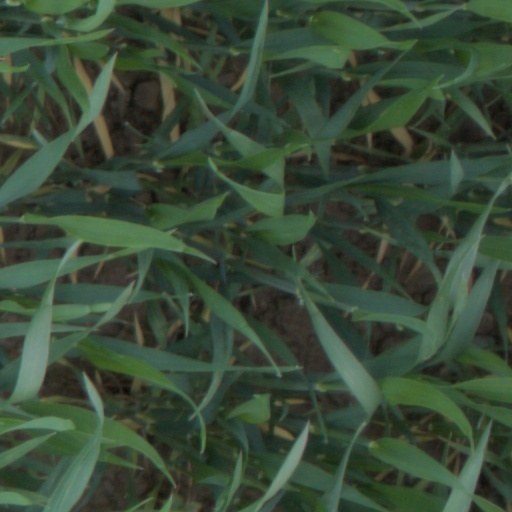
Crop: wheat